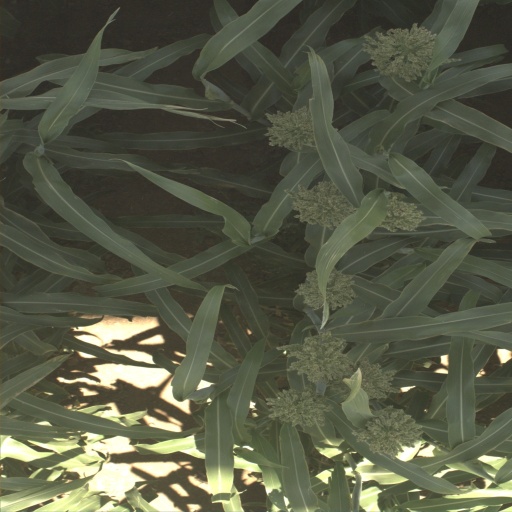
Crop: sorghum